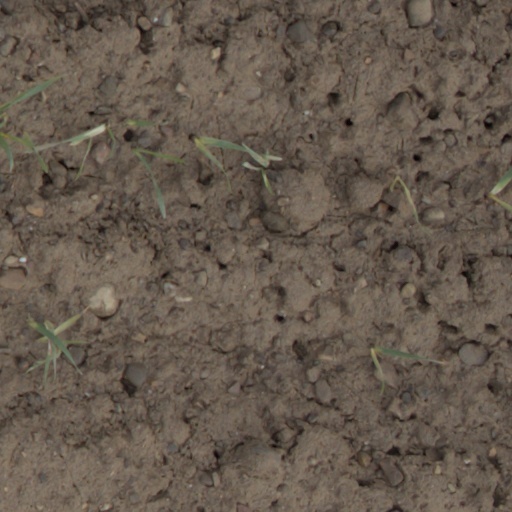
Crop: wheat